Bryan Witzmann

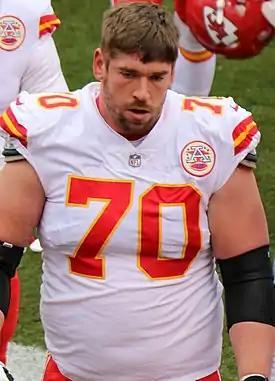
Witzmann with the Kansas City Chiefs in 2017

Bryan Witzmann (born June 16, 1990) is an American former professional football player who was an offensive guard in the National Football League (NFL). He played college football for the South Dakota State Jackrabbits. He was a contestant on "The Bachelorette".